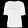
Label: T - shirt / top